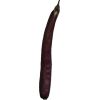
Label: eggplant_long